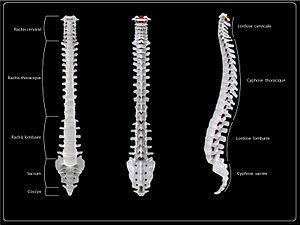
La colonne vertébrale - Anatomie
Un mal de dos ou une rachialgie désigne toute douleur siégeant au niveau du rachis ou à proximité de celui-ci, quelles que soient l’origine, la nature et l’intensité de la douleur. Selon le point d'origine de la douleur, on distingue les cervicalgies, les dorsalgies et les lombalgies. Ces dernières sont les plus fréquentes, en particulier chez les travailleurs manuels tandis que les cervicalgies touchent davantage les personnes travaillant dans les bureaux.